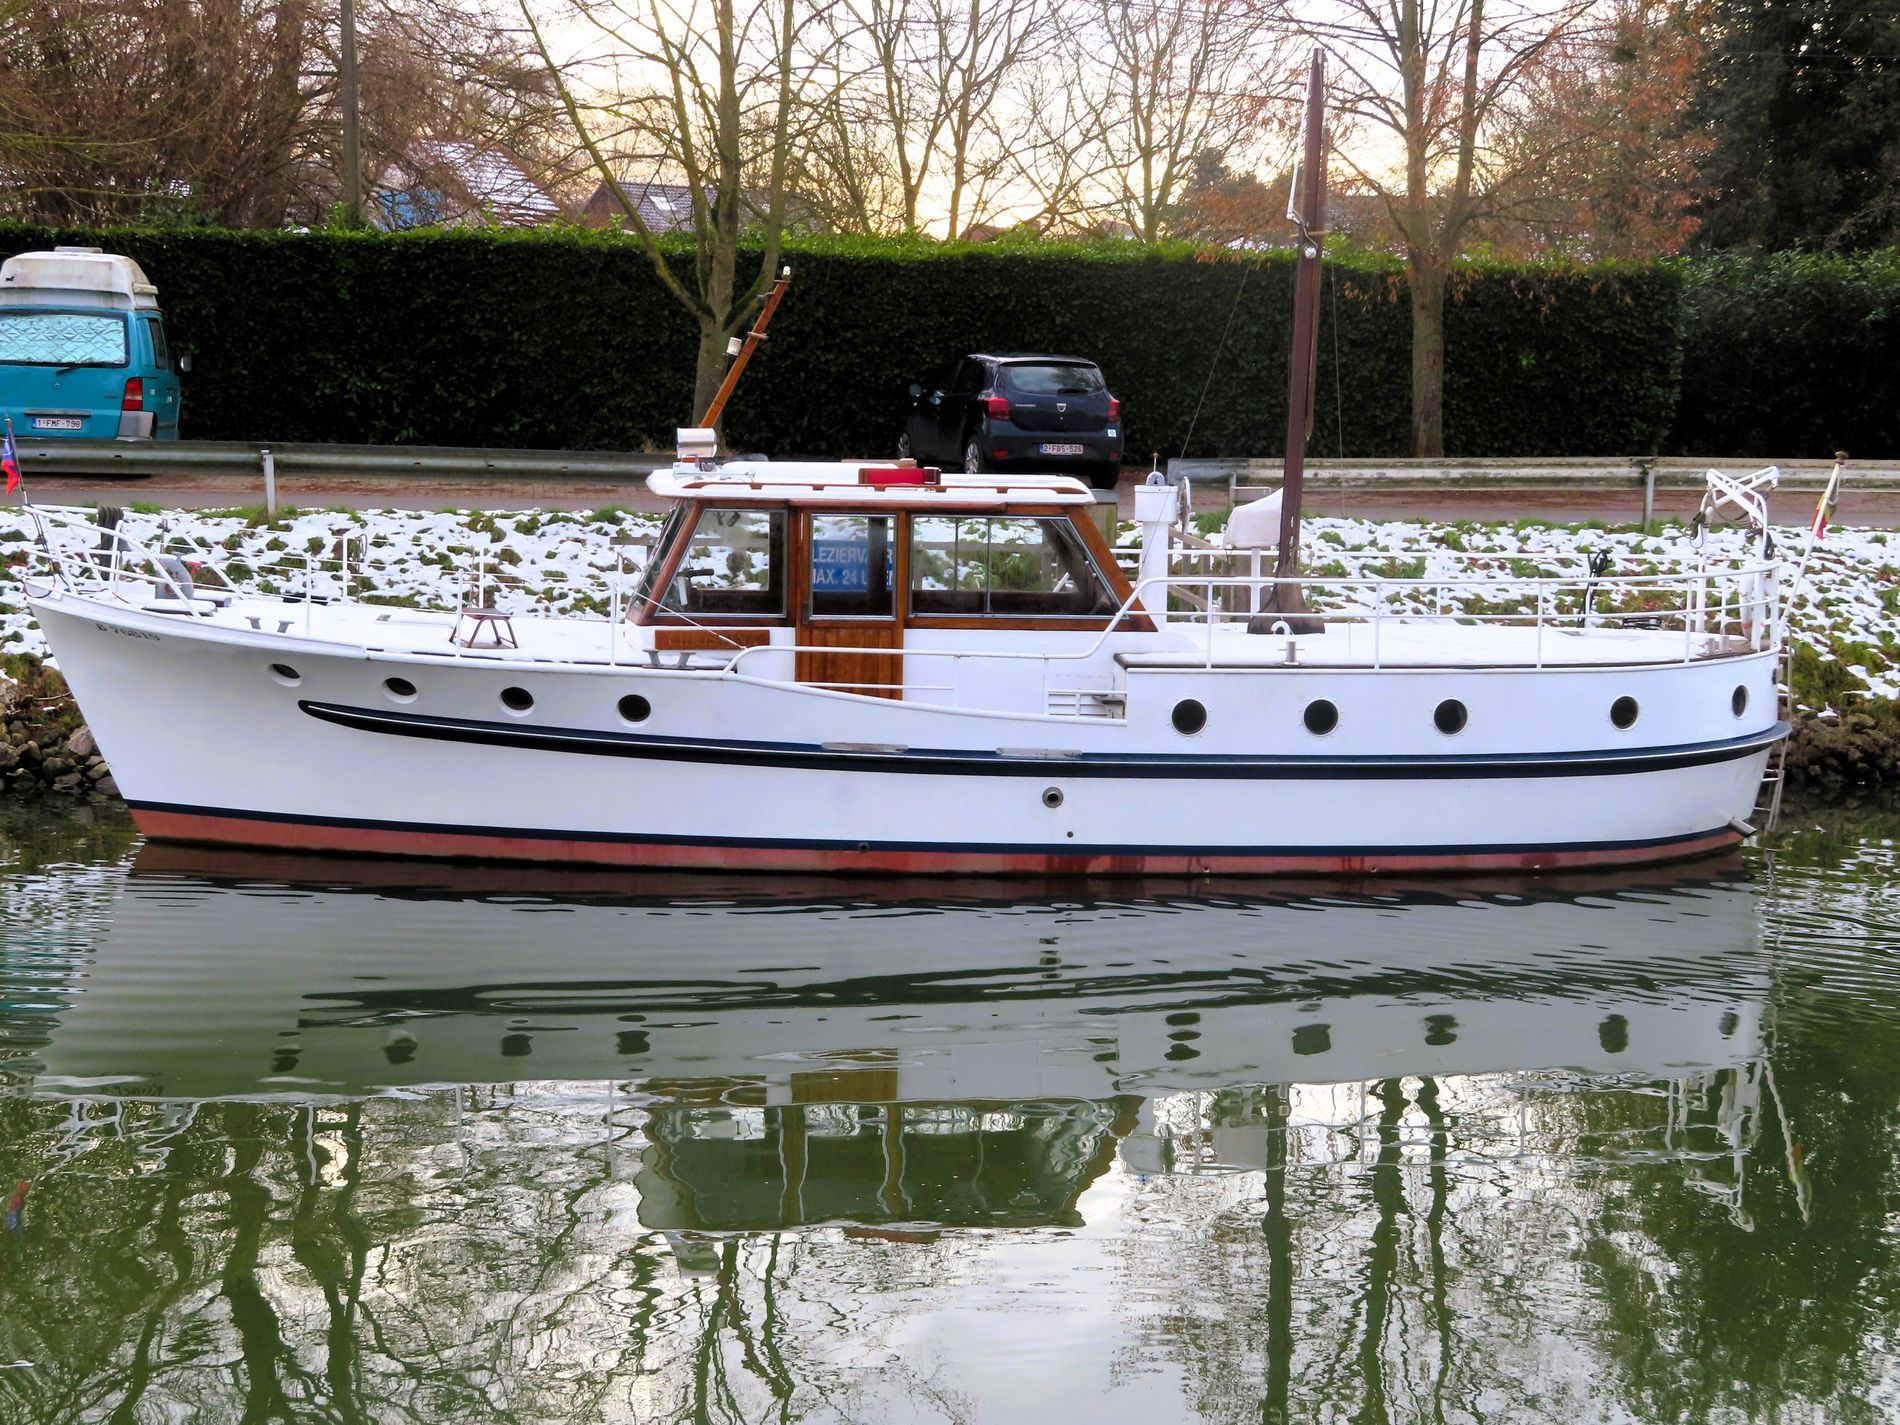
A Boat in Canal
A white boat with wooden accent is docked in a canal still water. The canal shoreline is cover with white snow. There is a blue van and a dark car parked Infront of the trees in the background.
Eye-level shot taken at daylight captures a white boat docked in a water canal. The color mix includes the white with brown wooden against green water. there are dry and green trees in the background and white snow covering the canal shoreline  which suggest winter sitting.
Labels: Transportation, Vehicle, Yacht, Boat, Car, Watercraft, Water, Outdoors, Waterfront, Boating, Leisure Activities, Sport, Water Sports, Nature, Sailboat, Steel Fence, Trees, Van, Shoreline, Sidewalk, Water Canal, Steel Fences
Camera: Canon Canon PowerShot SX740 HS
ISO: 100